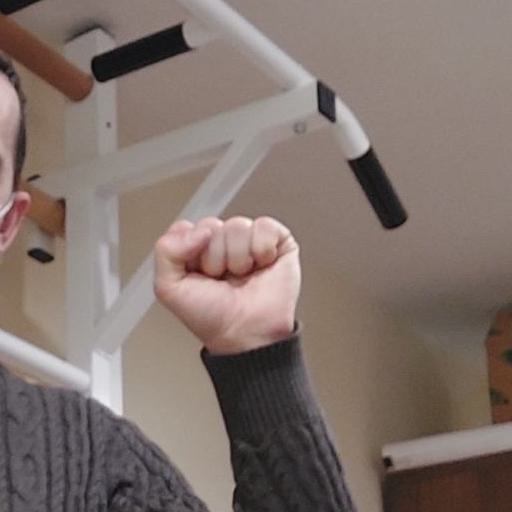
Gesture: fist